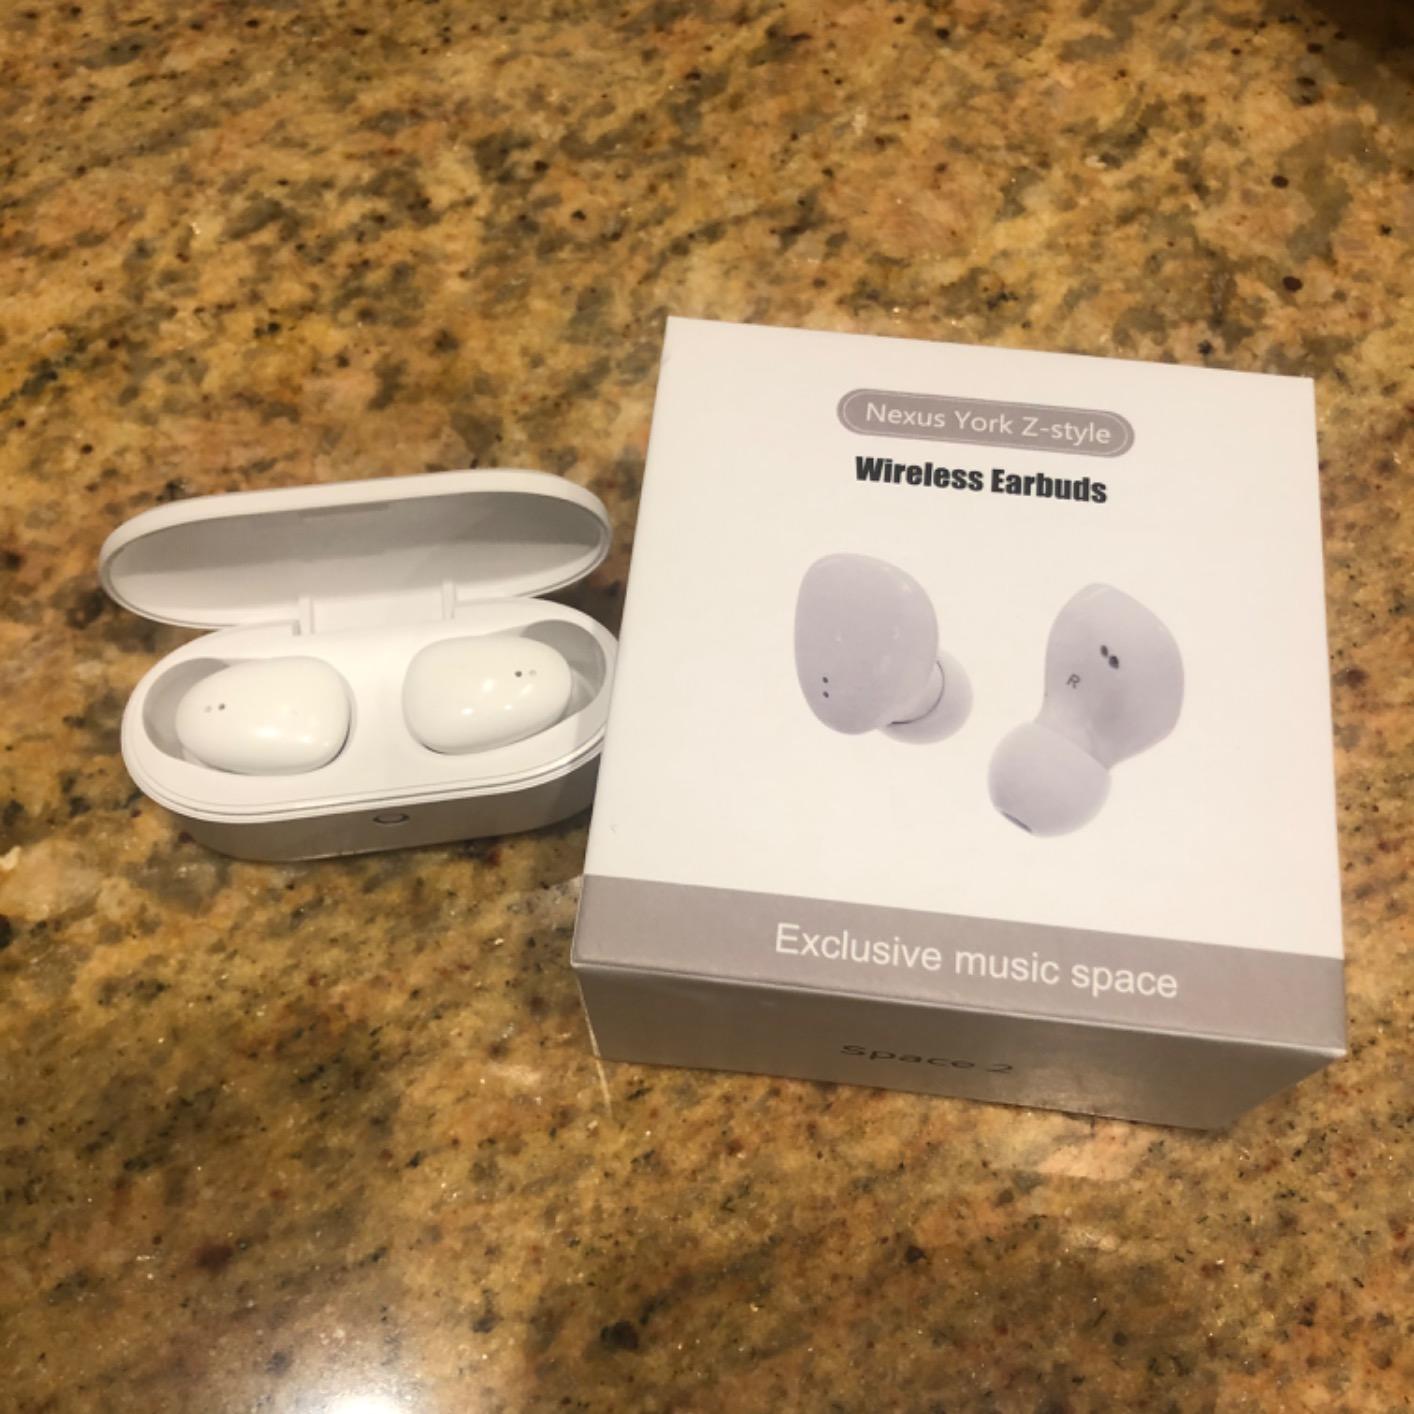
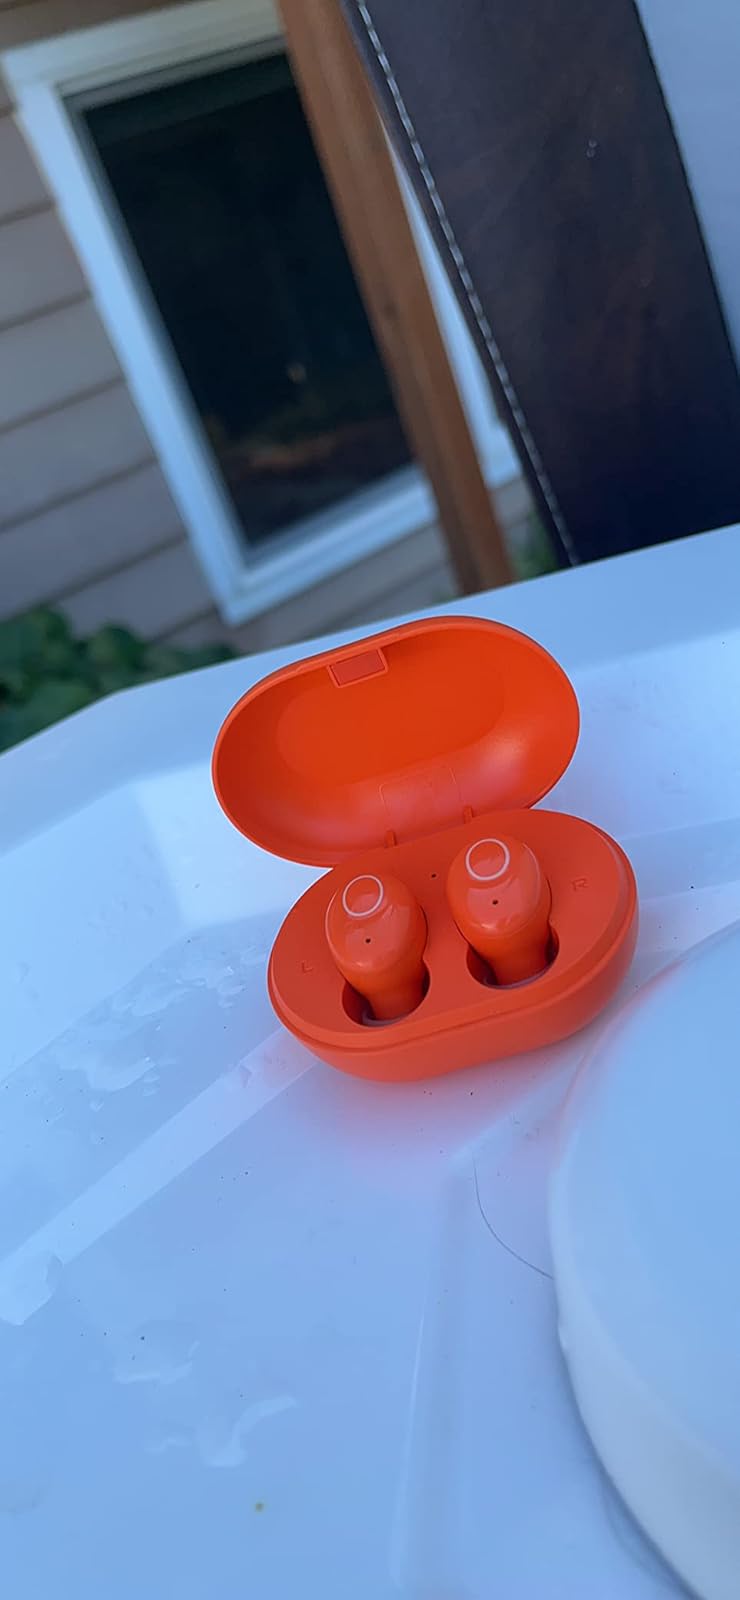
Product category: earbuds
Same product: no